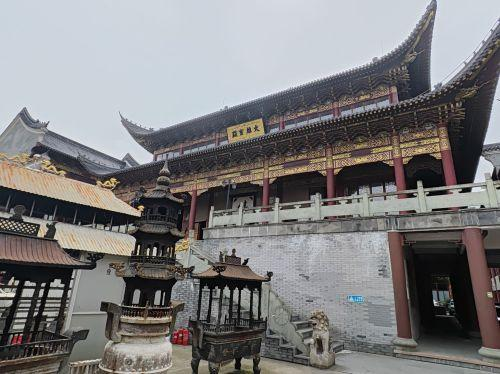
地标名称：海晏寺
所在城市：宁波市·慈溪市